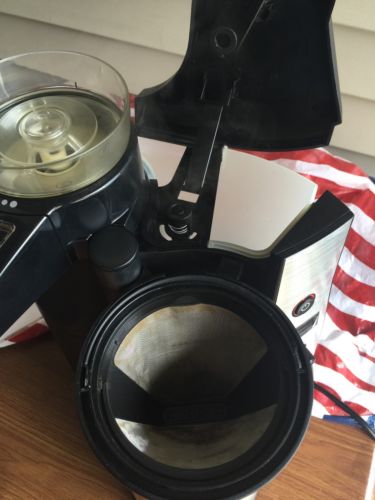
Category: coffee maker